Coral reef fish

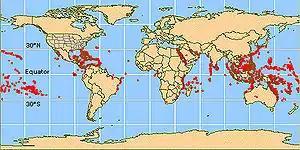
Distribution of coral reefs

Coral reefs contain the most diverse fish assemblages to be found anywhere on earth, with perhaps as many as 6,000–8,000 species dwelling within coral reef ecosystems of the world's oceans.